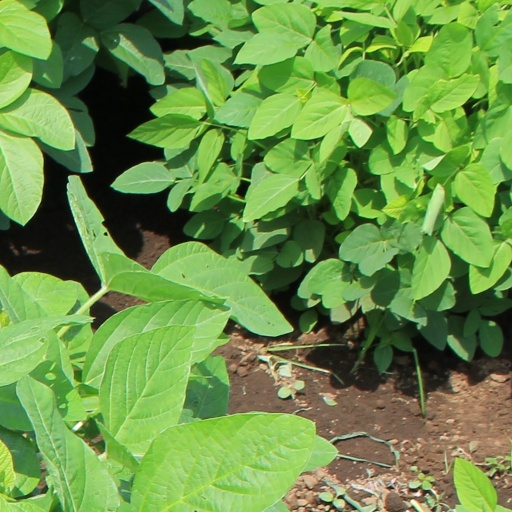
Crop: soybean